Calgary

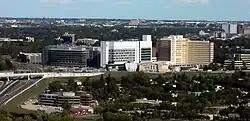

Calgary International Airport (YYC), in the city's northeast, is a major transportation and cargo hub for much of central and western Canada. It is Canada's fourth busiest airport, serving 18 million passengers in 2019. The airport serves as the primary gateway into Banff National Park, located 90 minutes west, and the entire Canadian Rocky Mountain Parks system. Non-stop destinations include cities throughout Canada, the United States, Europe, Central America, and Asia. Calgary/Springbank Airport, Canada's eleventh busiest, serves as a reliever for the Calgary International taking the general aviation traffic and is also a base for aerial firefighting aircraft.